Huang Kun-huei

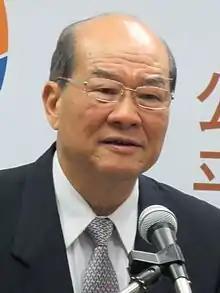

Huang Kun-huei (born 8 November 1936) is a Taiwanese politician and educator. A former member of the Kuomintang, he had served as the party's secretary general from 1999 to 2000. Prior to that, Huang served as the minister of the Mainland Affairs Council from 1991 to 1994 and Minister of the Interior from 1994 to 1996. He later left the KMT and joined the Taiwan Solidarity Union, chairing the TSU from 2007 to 2016.